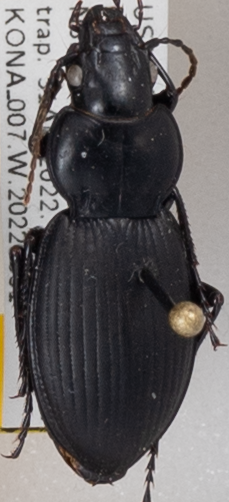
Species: Cyclotrachelus sodalis colossus
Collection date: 2022-08-31
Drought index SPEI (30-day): -1.22
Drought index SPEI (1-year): -0.372
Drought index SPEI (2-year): -0.32